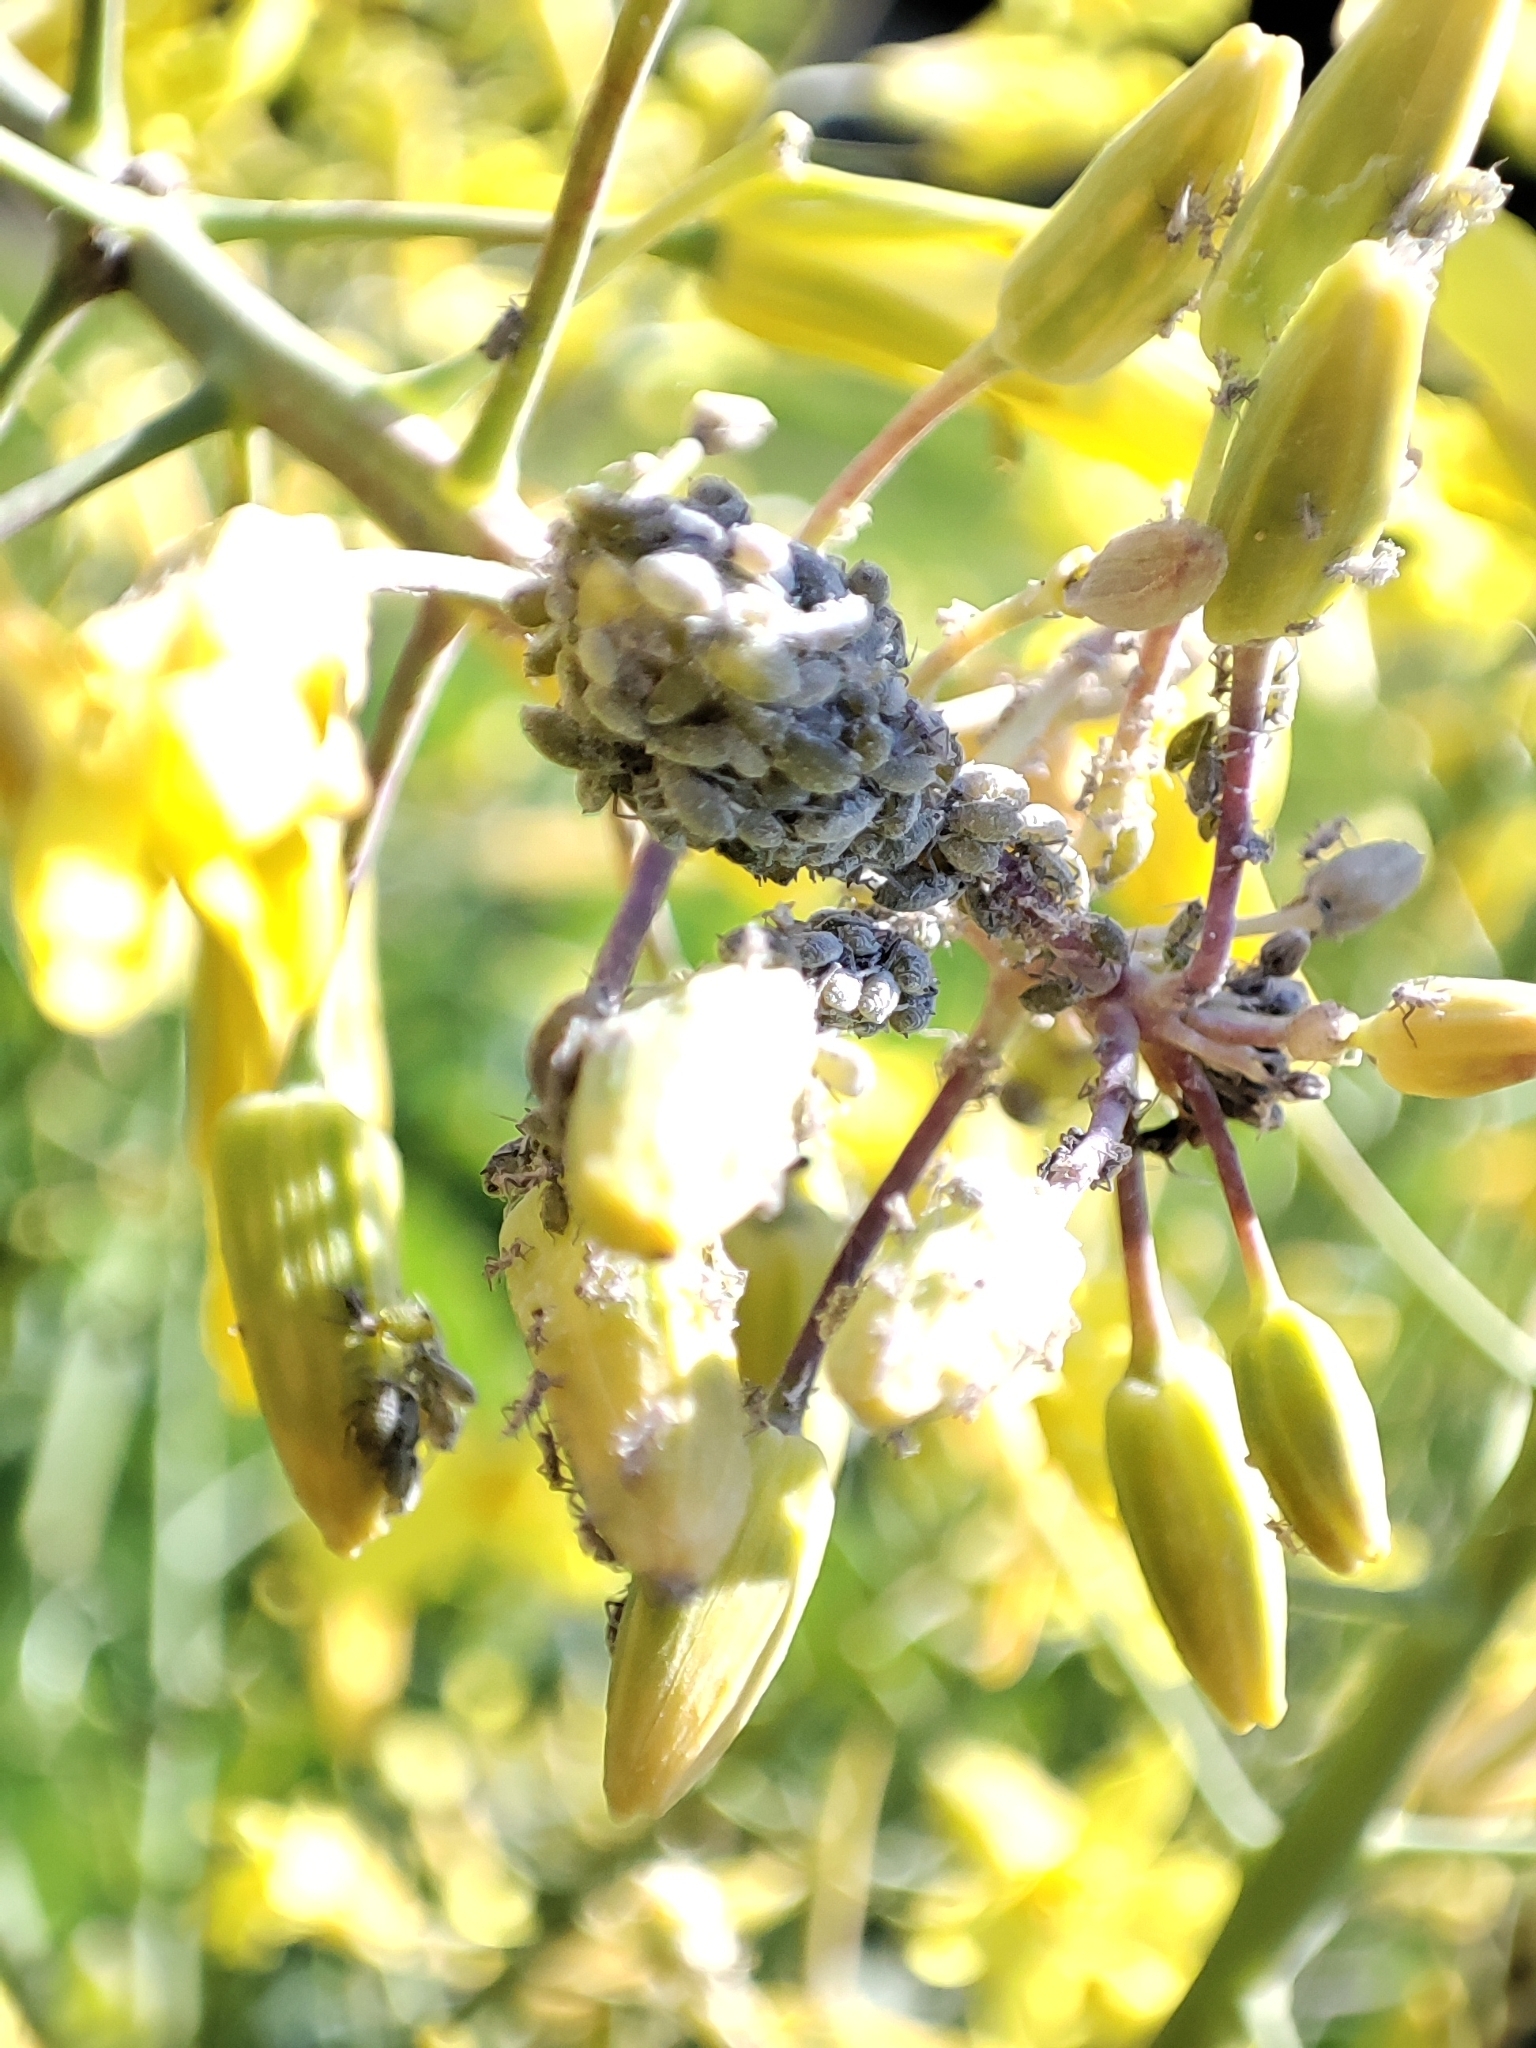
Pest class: cabbage_aphid